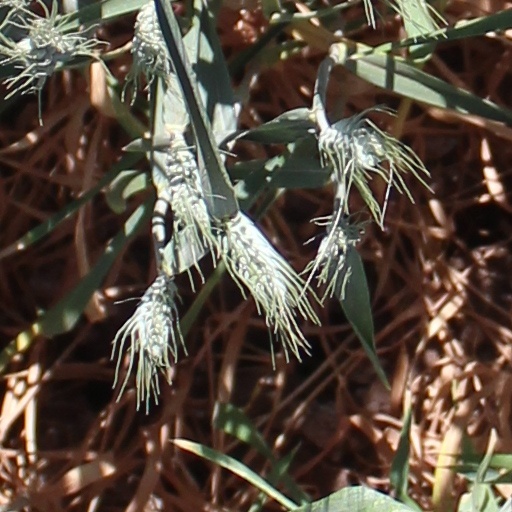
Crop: wheat